Cold-weather warfare

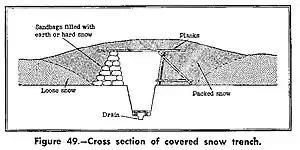
Cross section of a snow-covered trench for troop emplacement, adapted from the 1942 German "Taschenbuch für den Winterkrieg"

The German "Taschenbuch" describes the assessment and reinforcement of ice crossings and also the opportunity to use them as tank traps by removing the ice and bridging the gap with a weak structure, disguised as reinforced ice. It offers the following guidance for crossing ice sheets: